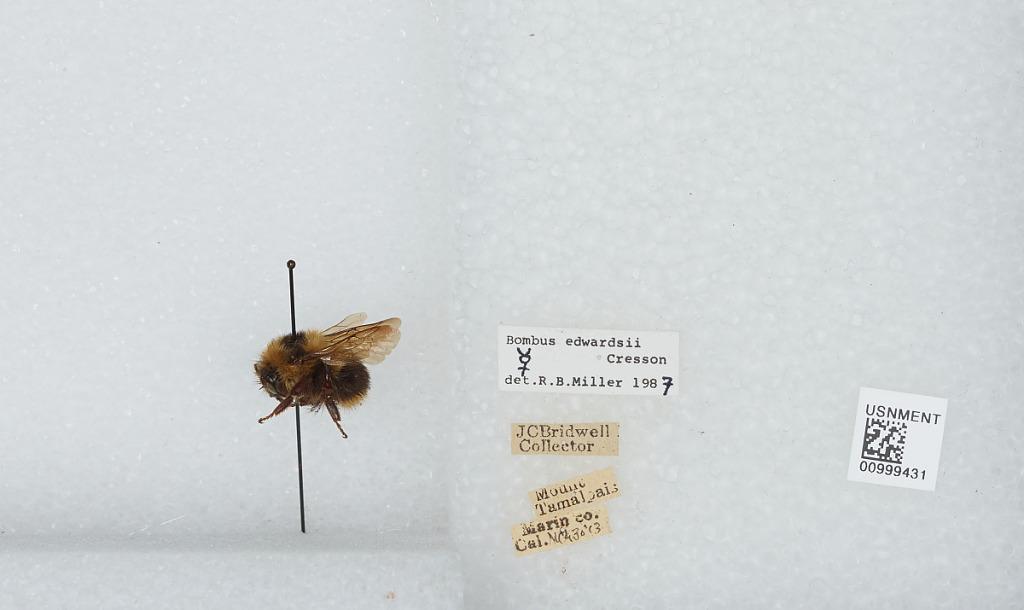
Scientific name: Bombus (Pyrobombus) melanopygus Nylander
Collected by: J. Bridwell
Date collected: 1913-3-30
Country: United States
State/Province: California
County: Marin
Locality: Mount Tamalpais
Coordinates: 37.9292, -122.578
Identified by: Miller, R. B.